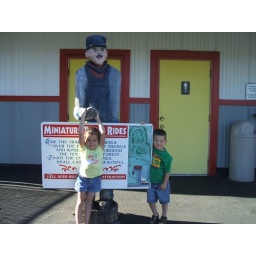
Maddie and Ben in front of the sign for the train ride